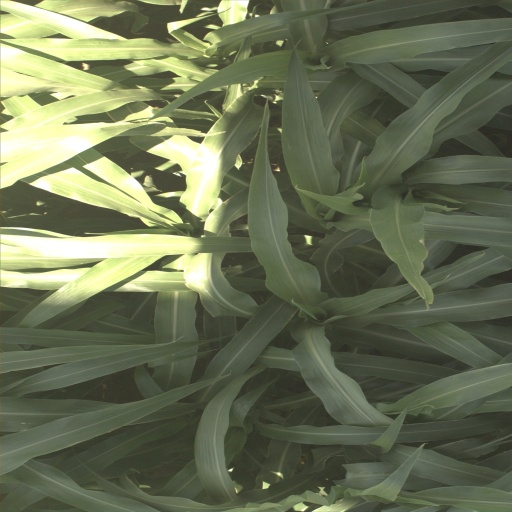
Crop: sorghum